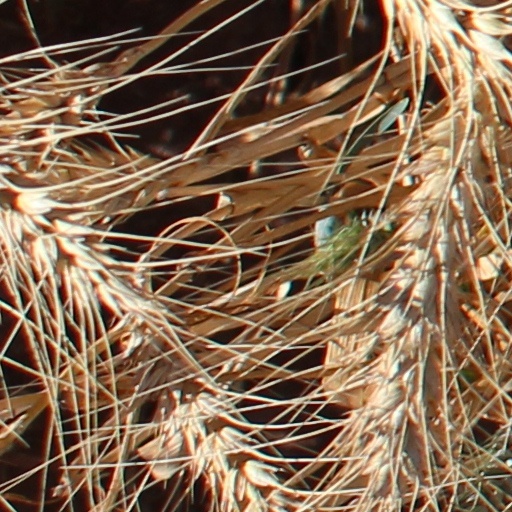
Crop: wheat